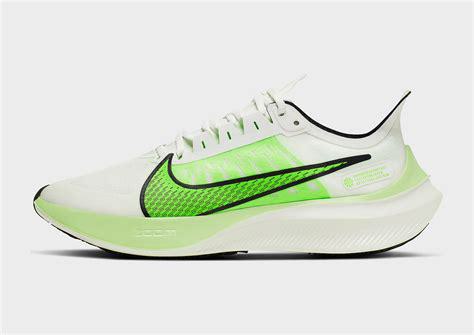
Brand: Nike
Model: Zoom Gravity